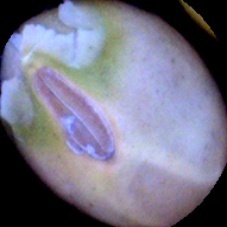
Label: Immature